Bullion Plaza School

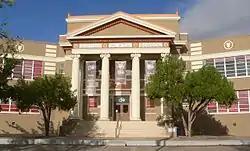

The Bullion Plaza School, at 1000 Plaza Ave. in Miami, Arizona, was designed by architects Trost & Trost in Classical Revival style and was built in 1923. It served as a school from 1923 to 1994 and was listed on the National Register of Historic Places in 2001. It now is the Bullion Plaza Museum.